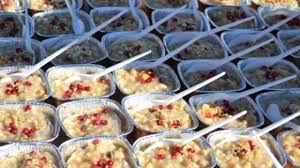
Yemek: asure